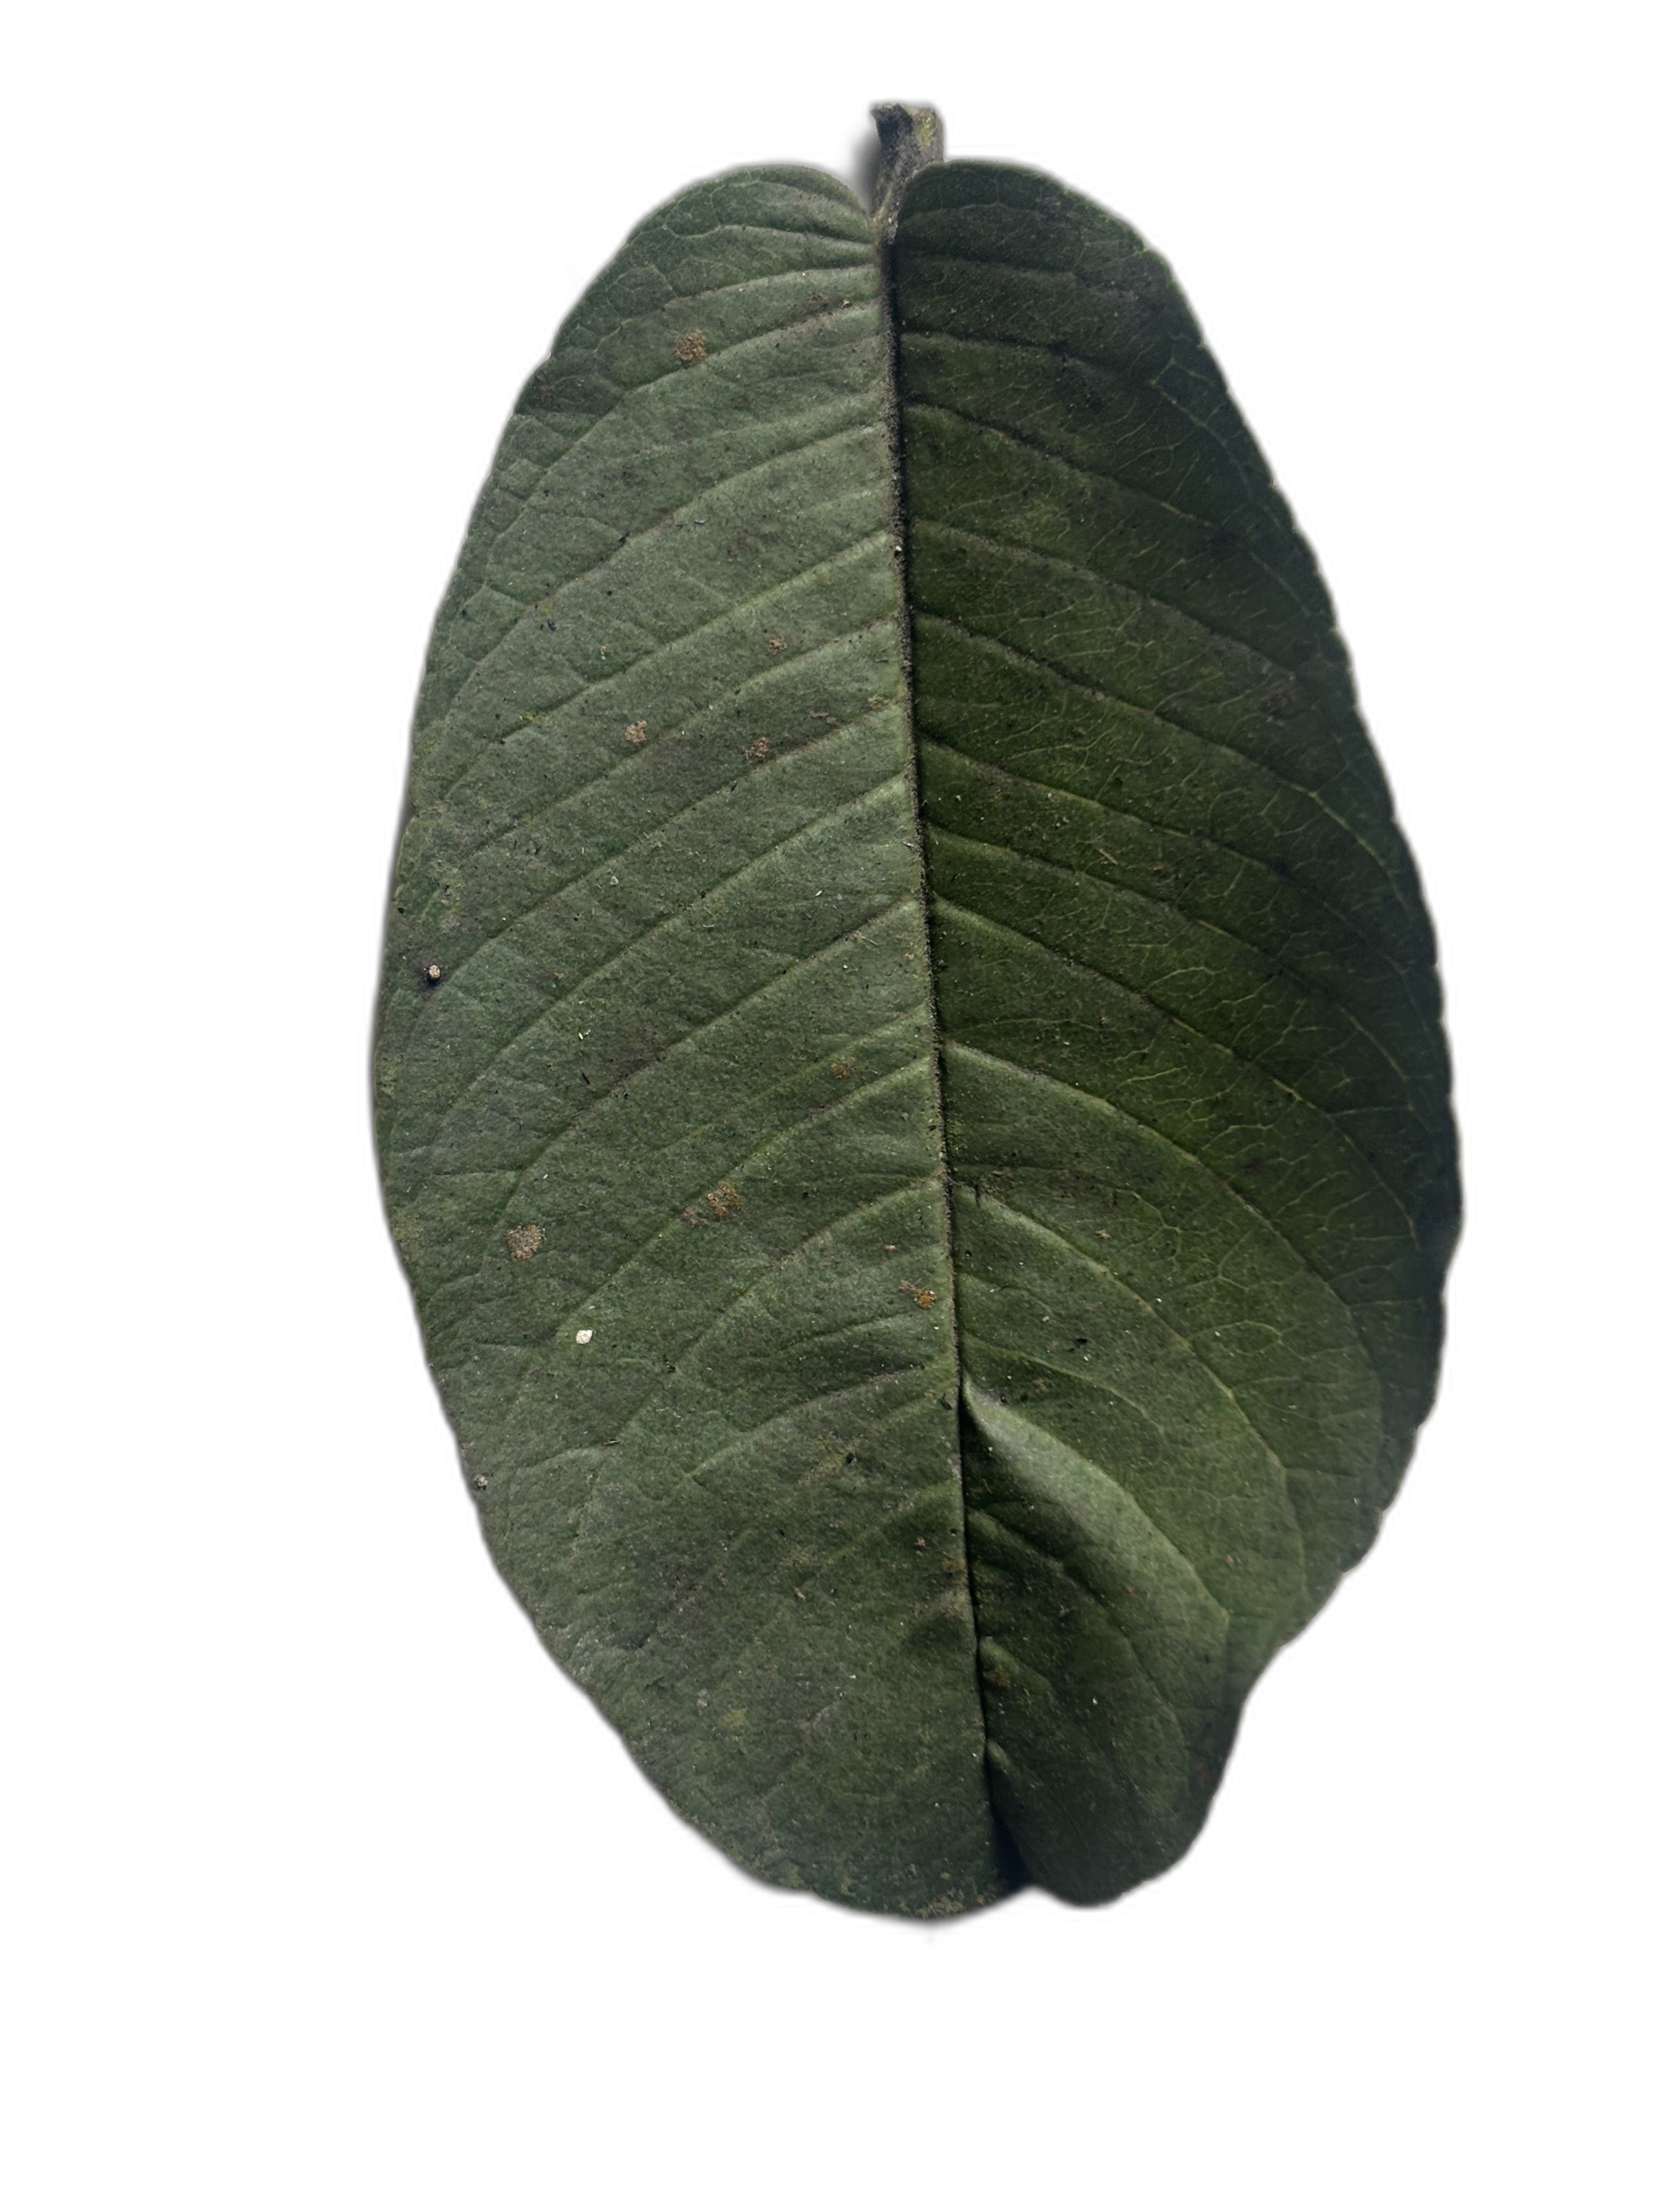
Plant part: leaf
Disease: Healthy